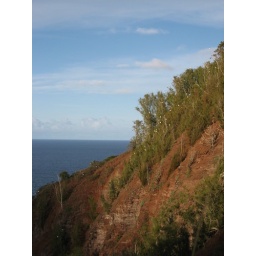
birds in trees